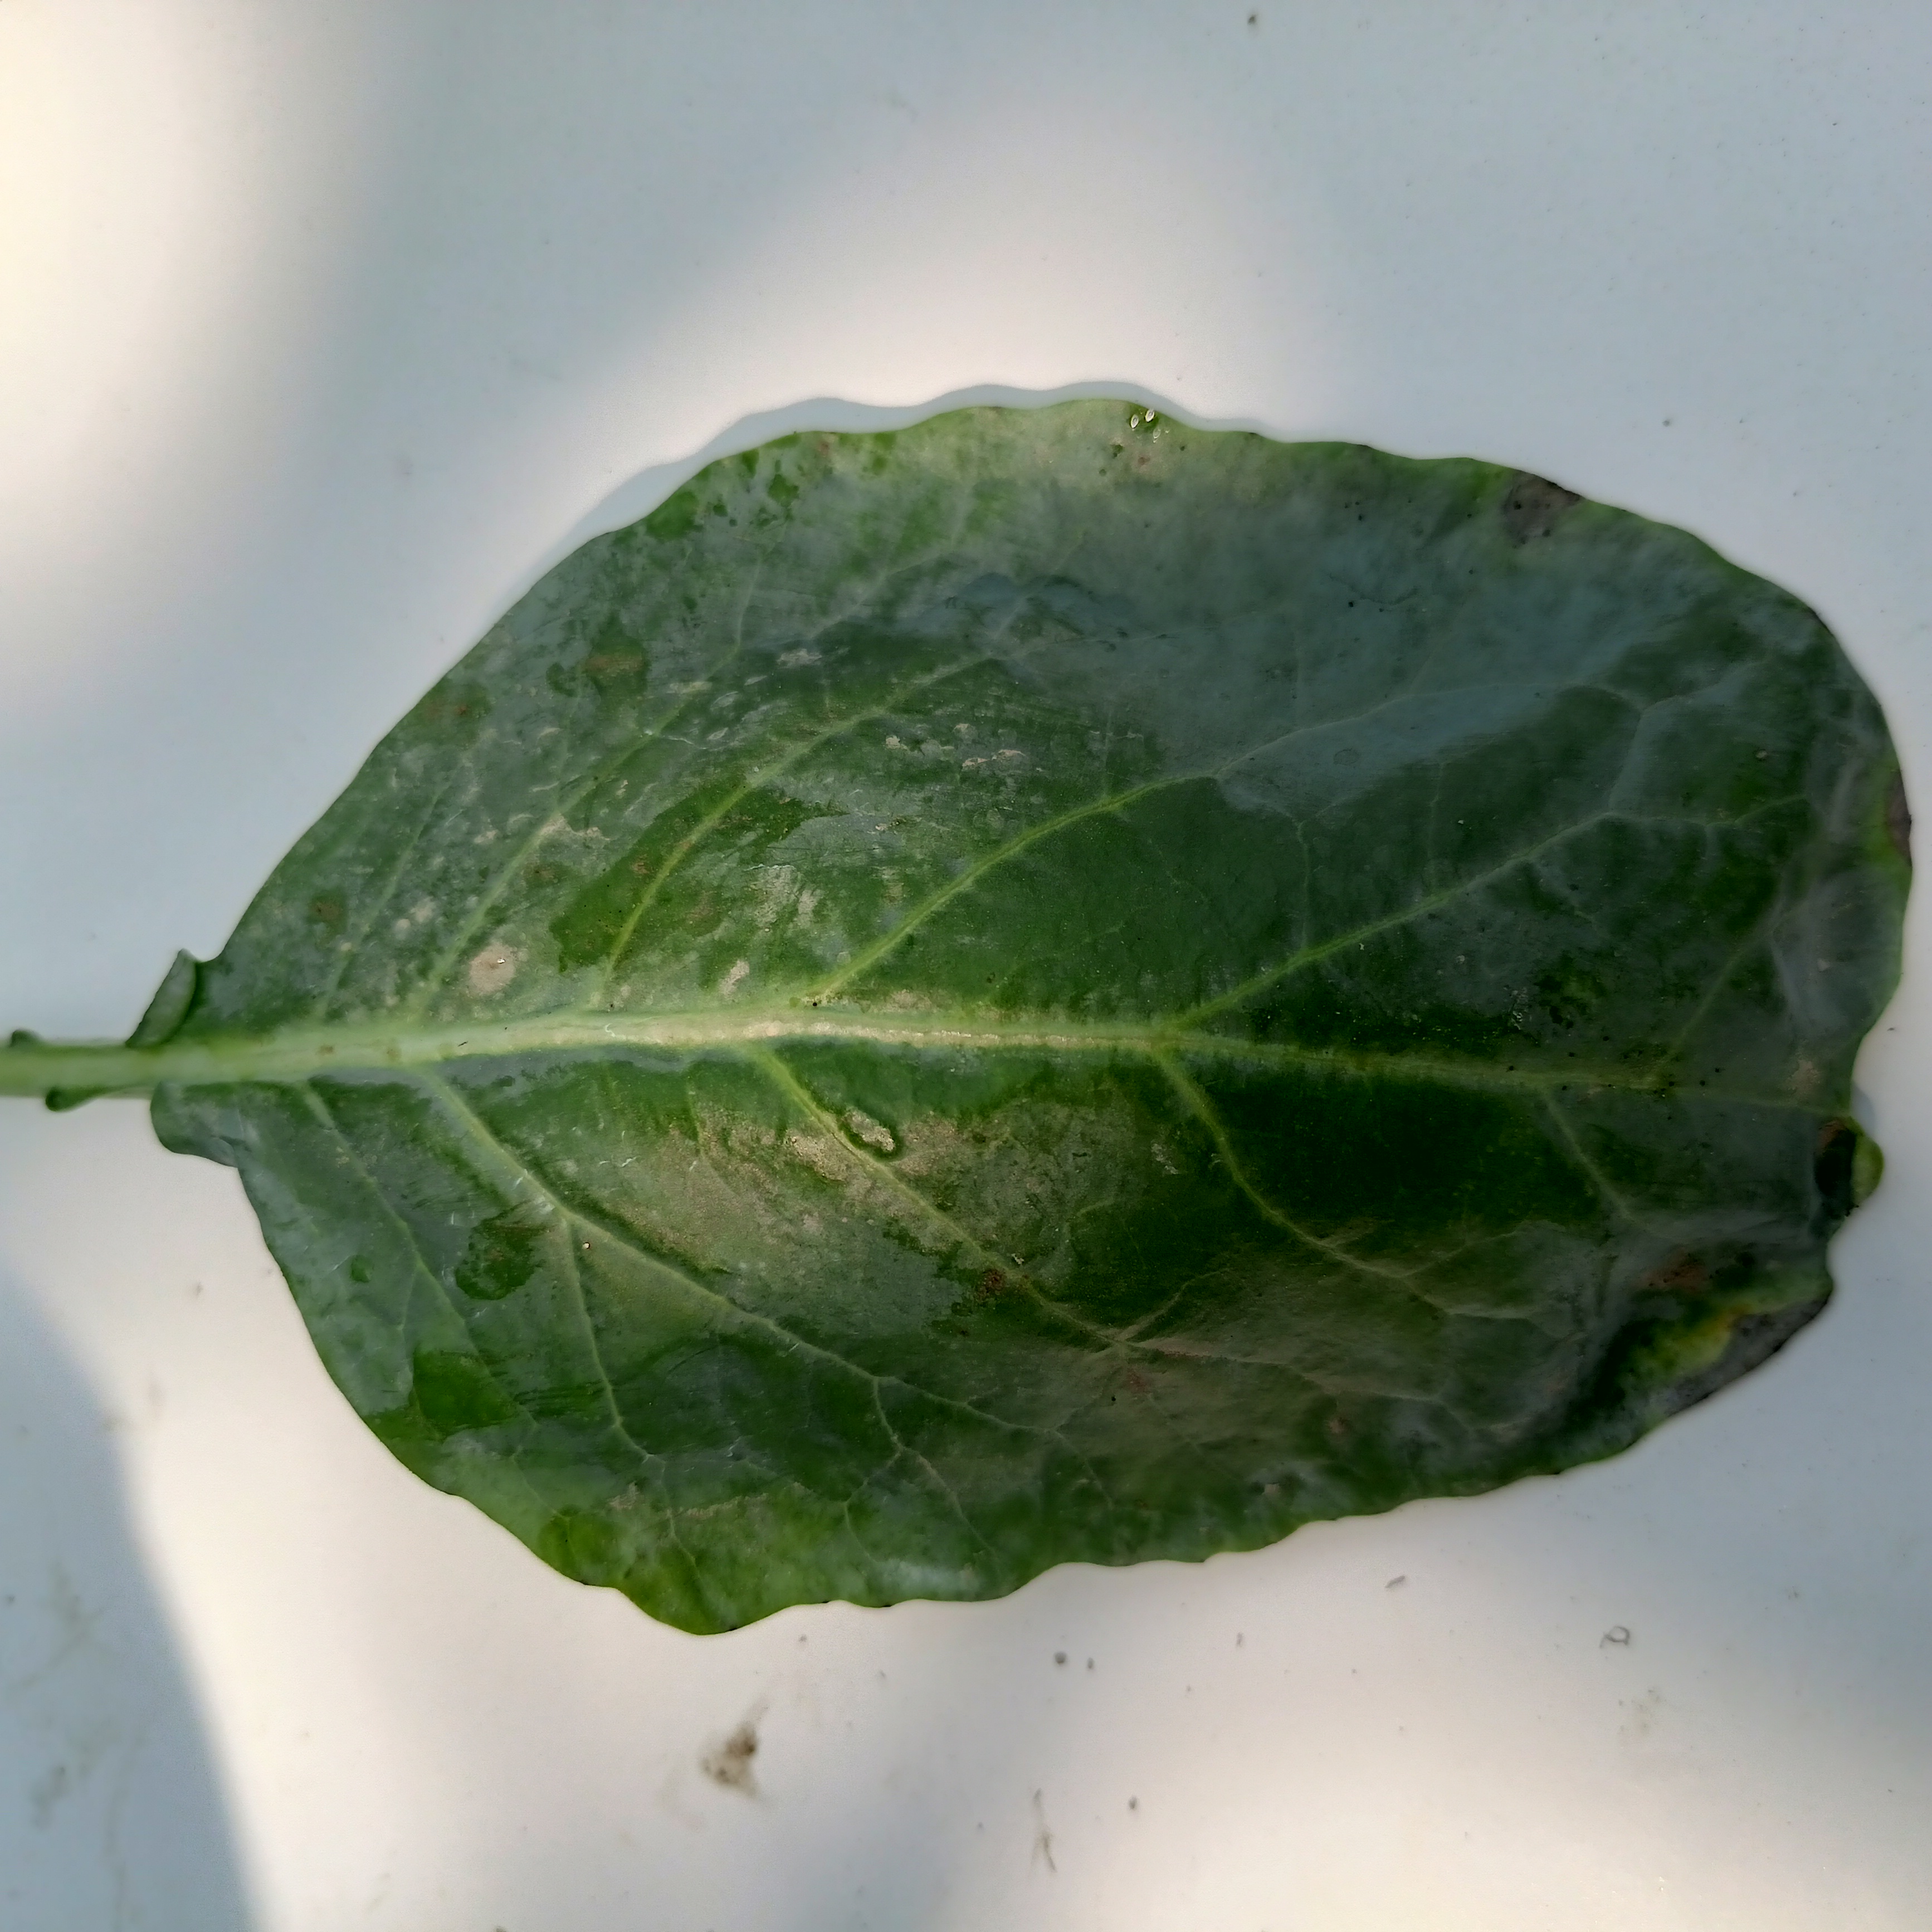
Label: Healthy